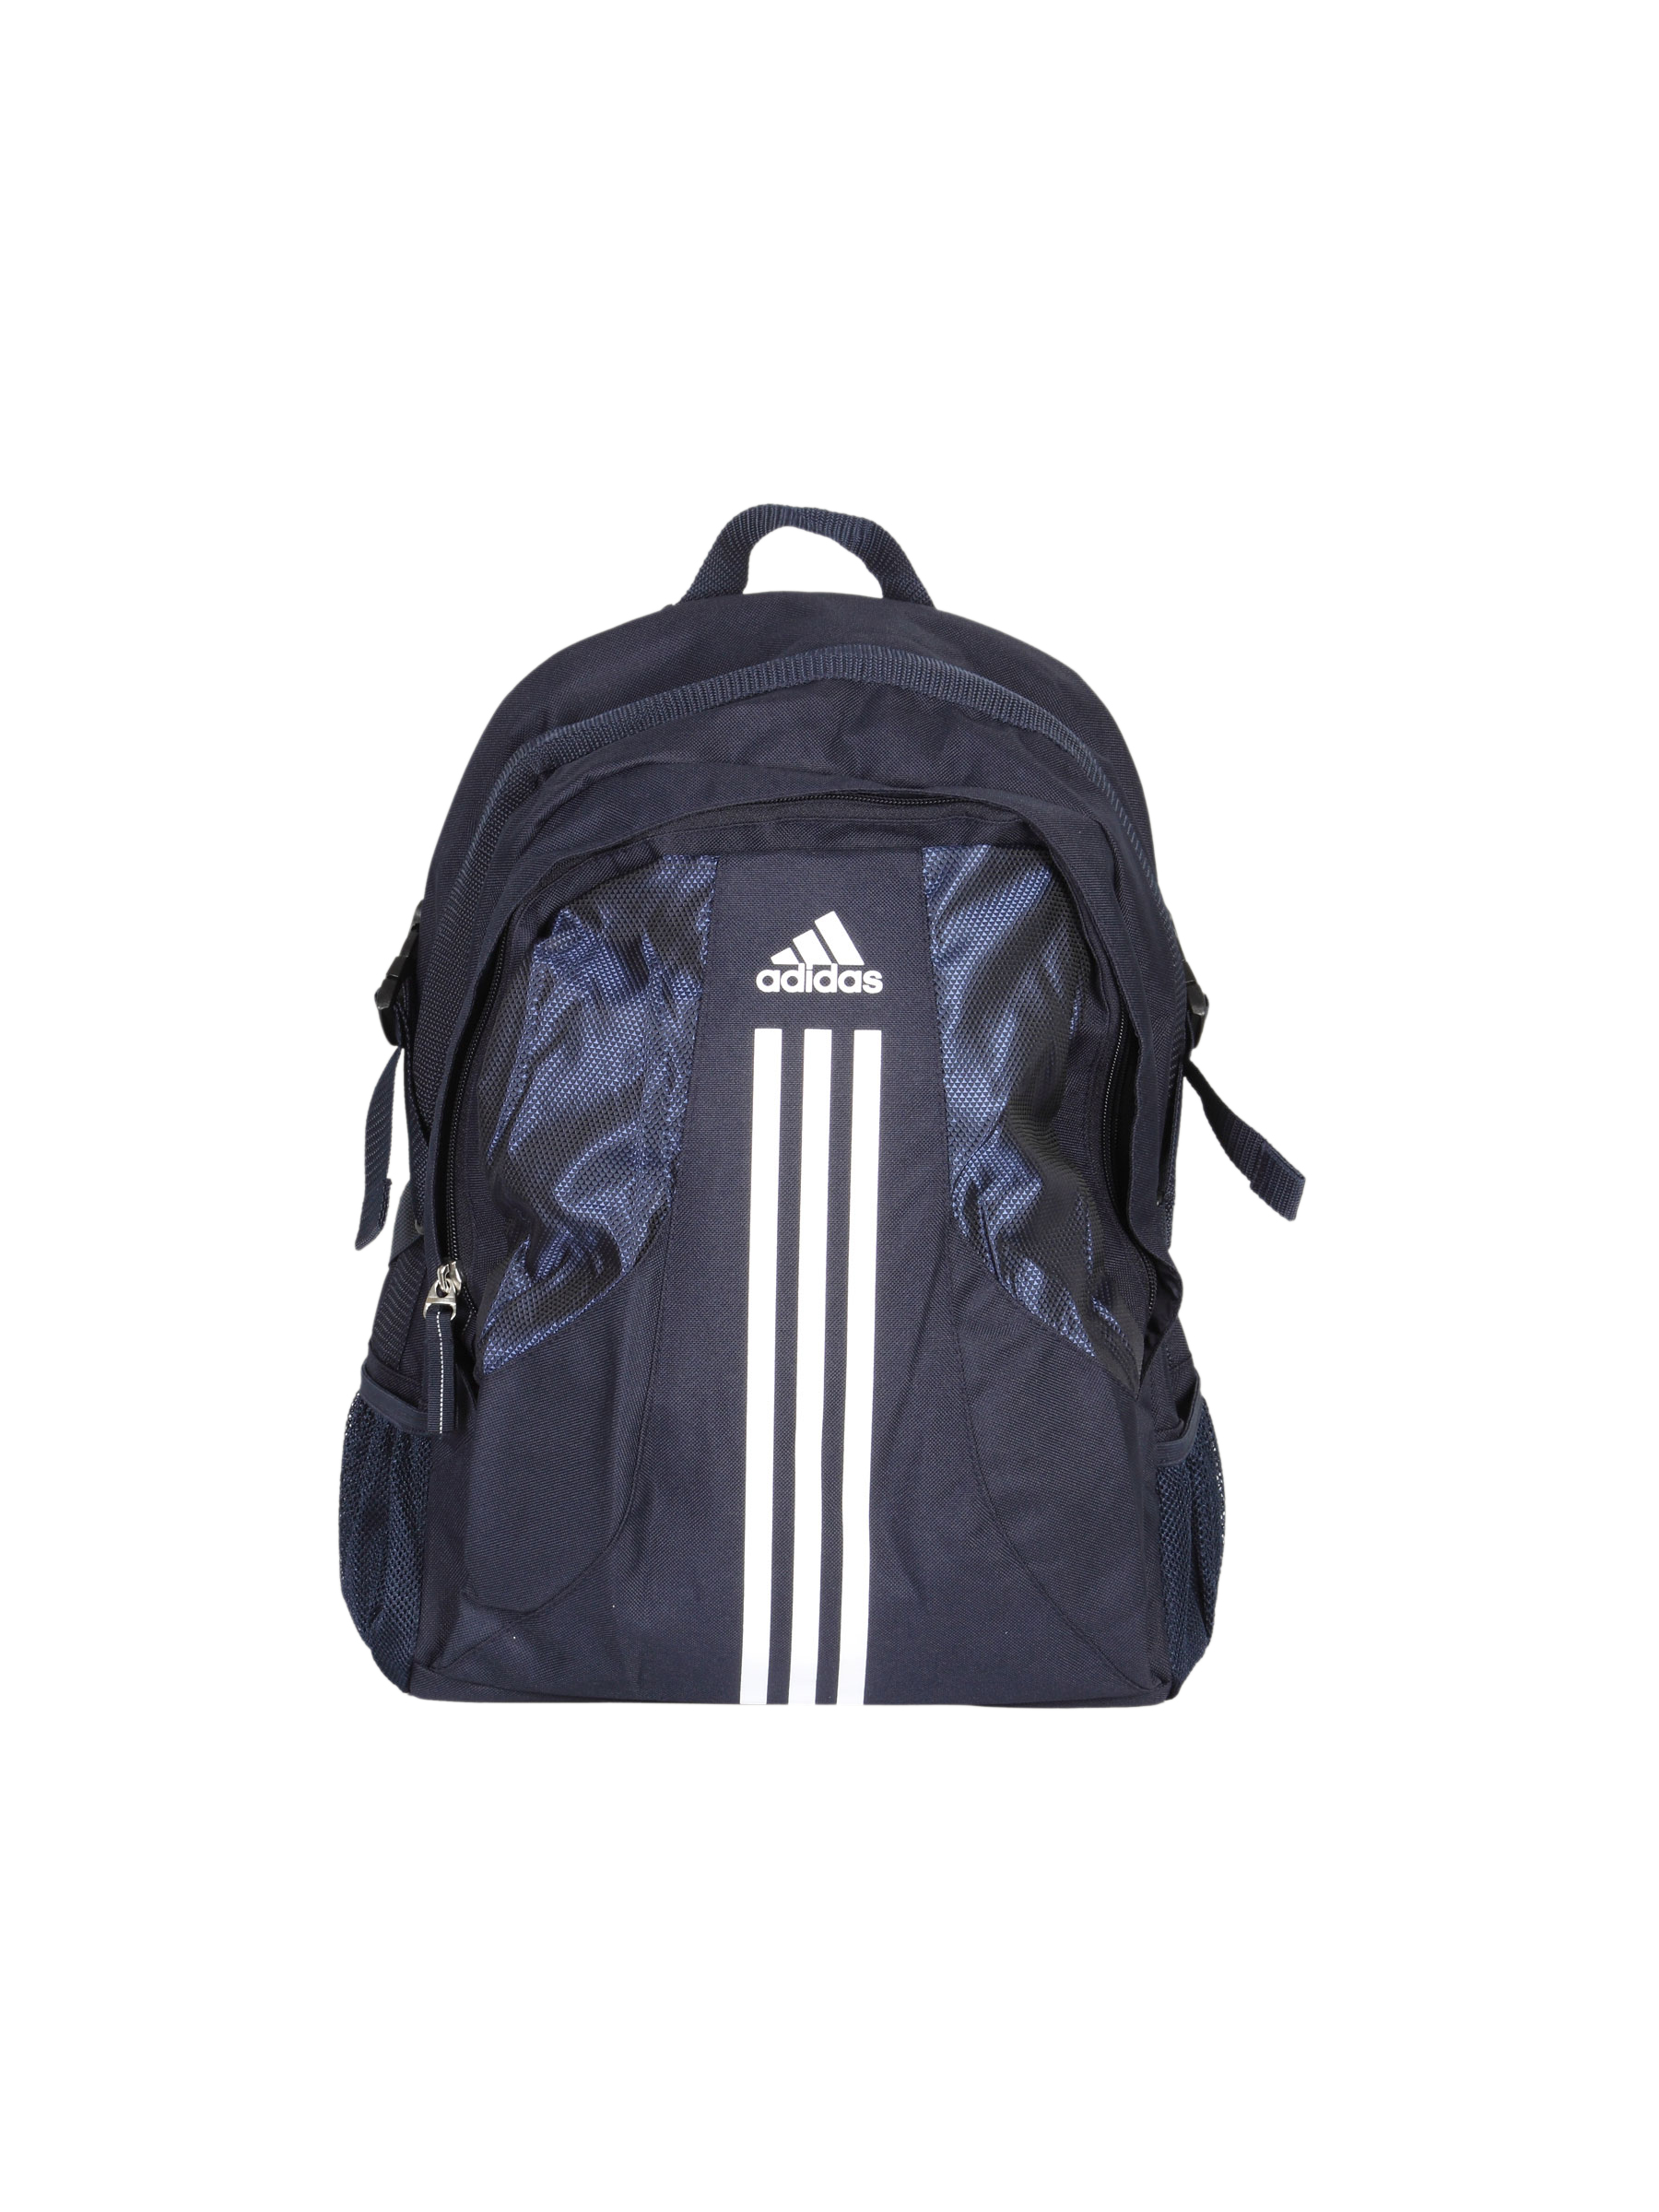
ADIDAS Unisex Power Dark Navy White Backpack
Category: Accessories / Bags / Backpacks
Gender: Unisex
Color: Navy Blue
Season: Summer 2011
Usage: Sports